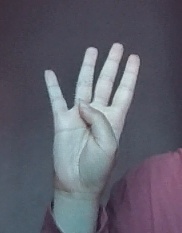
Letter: kaaf